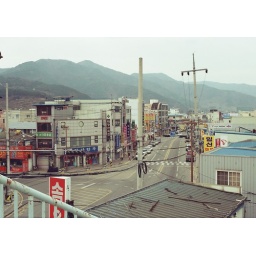
Main road heading towards the train station in Cheongdo